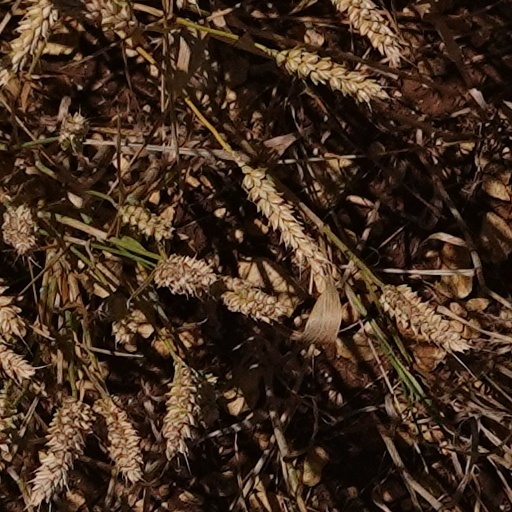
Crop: wheat